Heat capacity

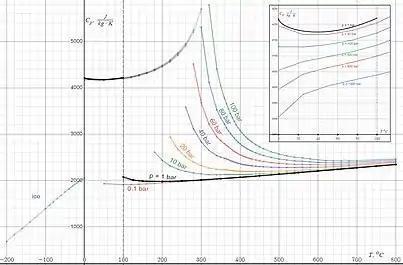
Specific heat capacity of water

The variation can be ignored in contexts when working with objects in narrow ranges of temperature and pressure. For example, the heat capacity of a block of iron weighing one pound is about 204 J/K when measured from a starting temperature "T" = 25 °C and "P" = 1 atm of pressure. That approximate value is adequate for temperatures between 15 °C and 35 °C, and surrounding pressures from 0 to 10 atmospheres, because the exact value varies very little in those ranges. One can trust that the same heat input of 204 J will raise the temperature of the block from 15 °C to 16 °C, or from 34 °C to 35 °C, with negligible error.